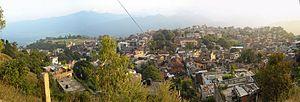
Cet article recense les sites inscrits au patrimoine mondial au Népal.
Tansen est une ville du Népal située dans la zone de Lumbinî et chef-lieu du district de Palpa. La ville est située entre Butwal et Pokhara, à une altitude de 1 350 mètres. Au recensement de 2011, la ville comptait 29 095 habitants.